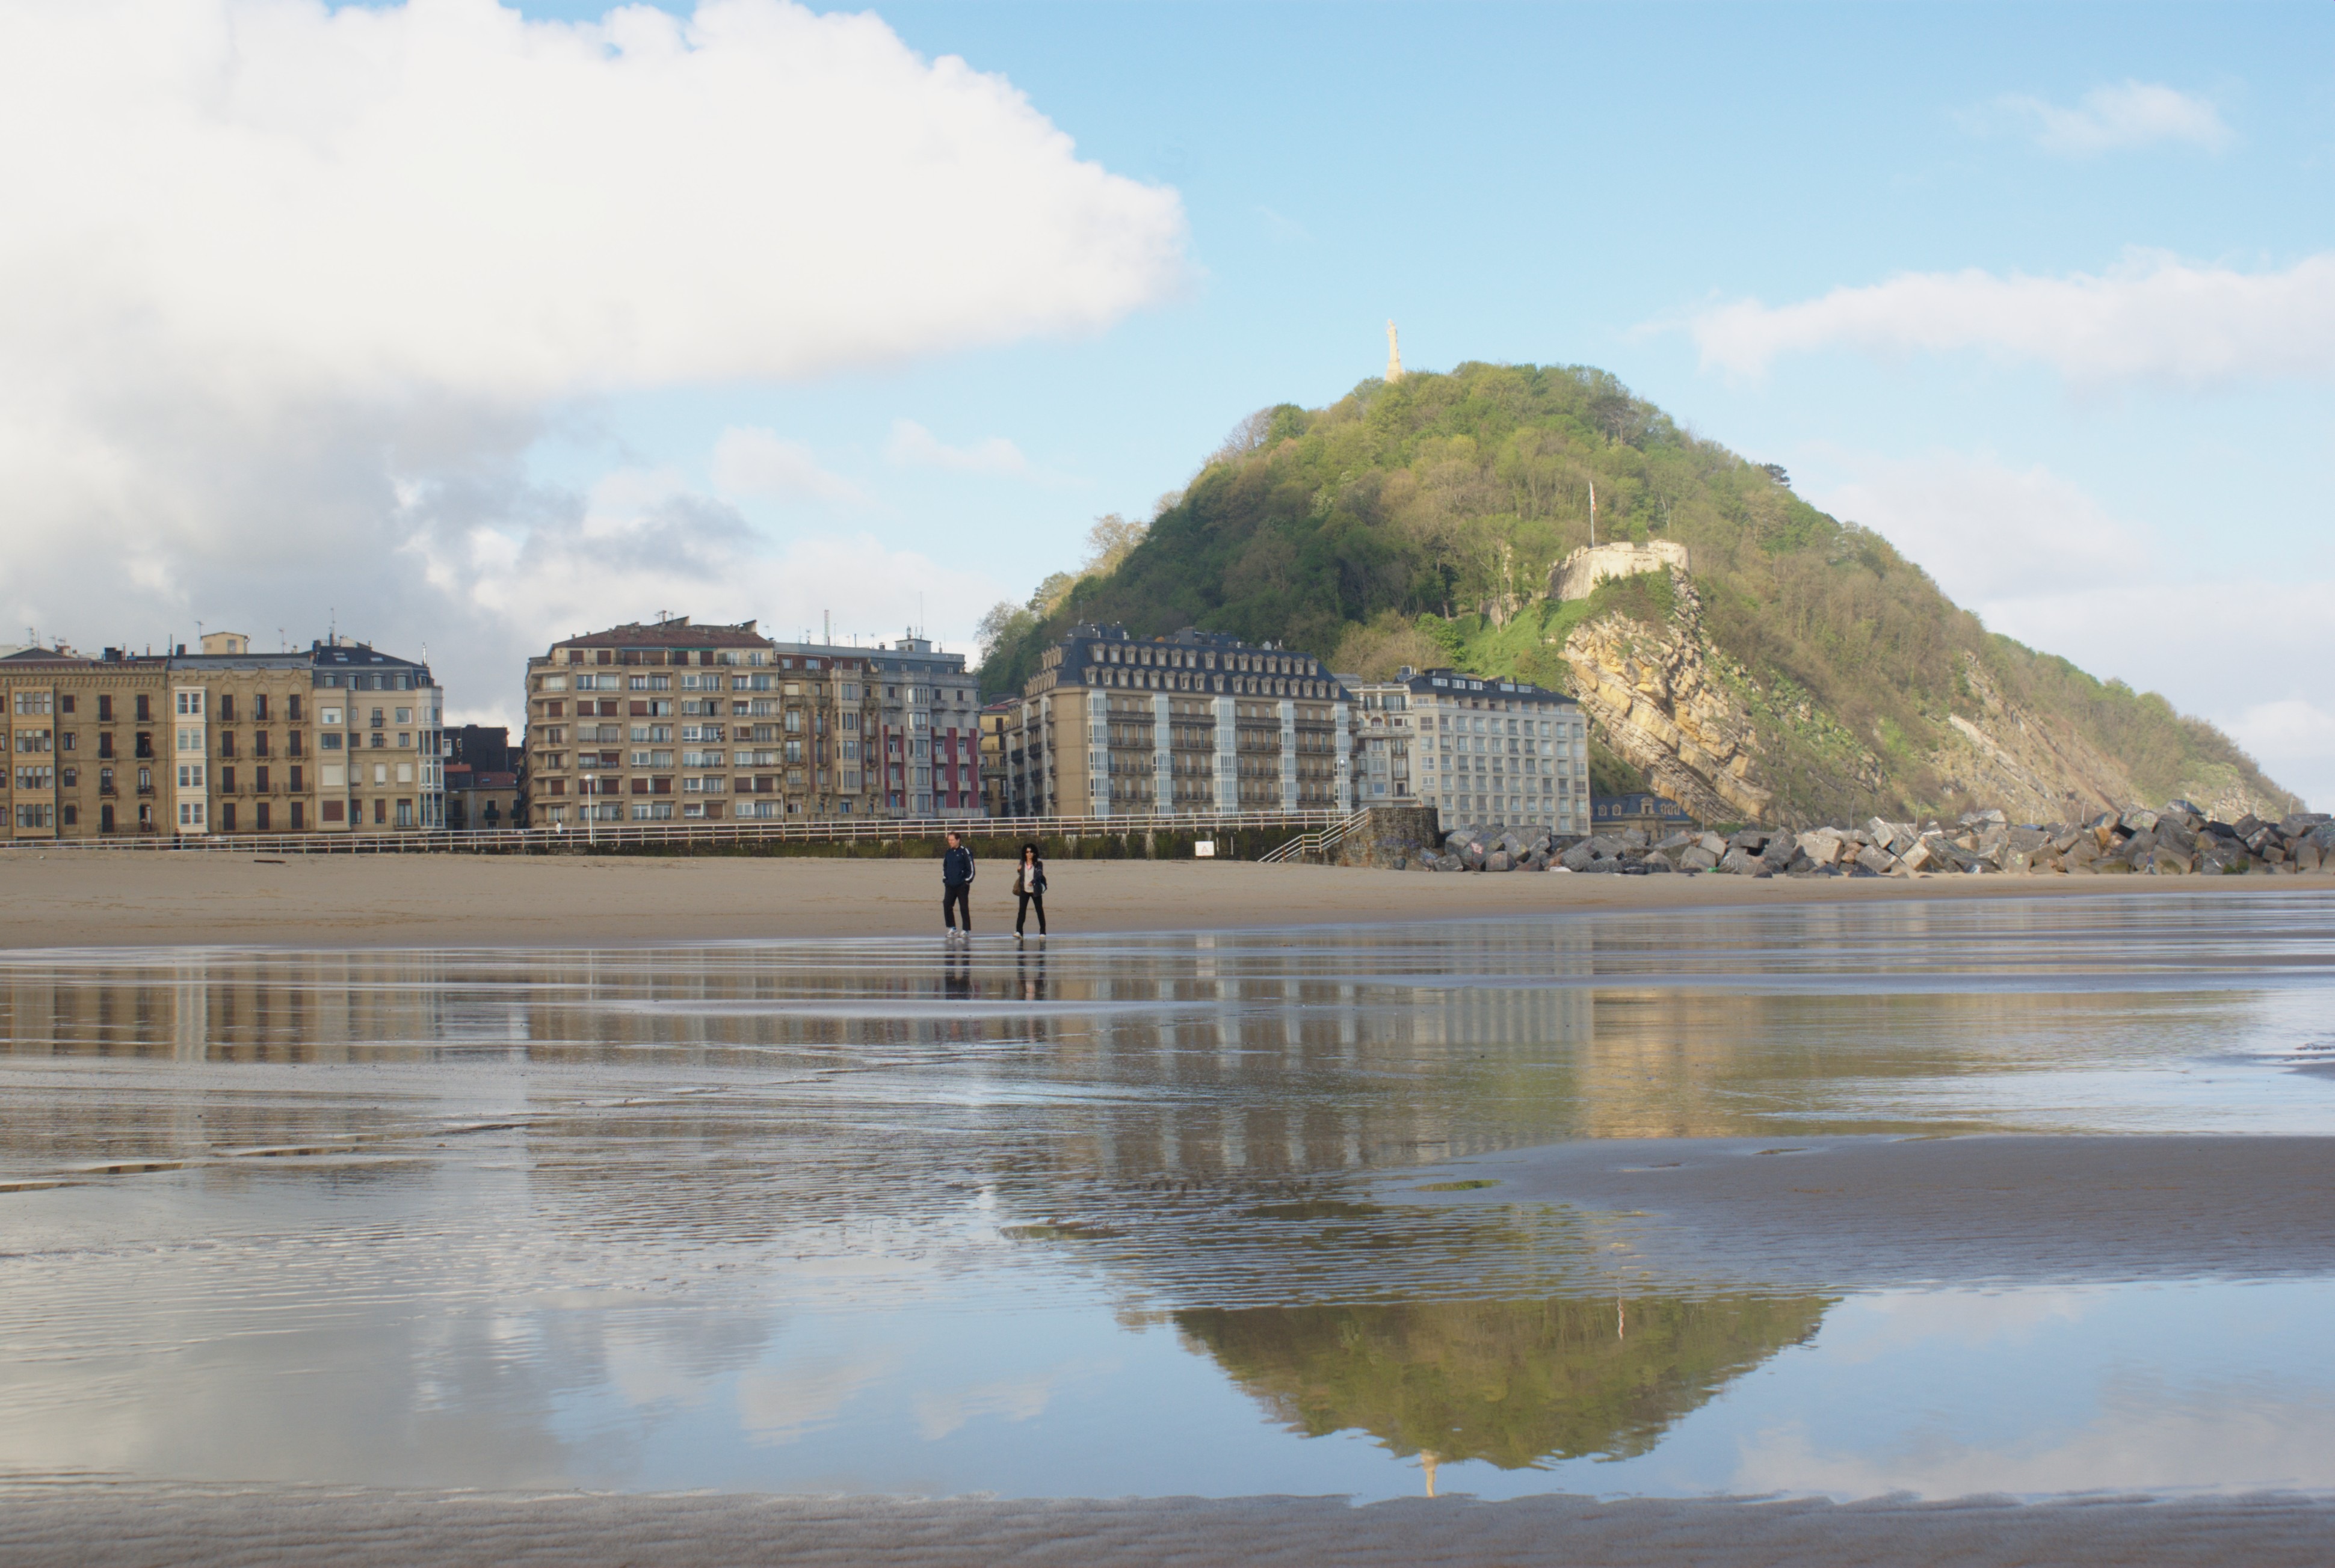
beach, sea, coast, water, shore, lake, river, reflection, bay, reservoir, waterway, body of water, san sebastian, urgull